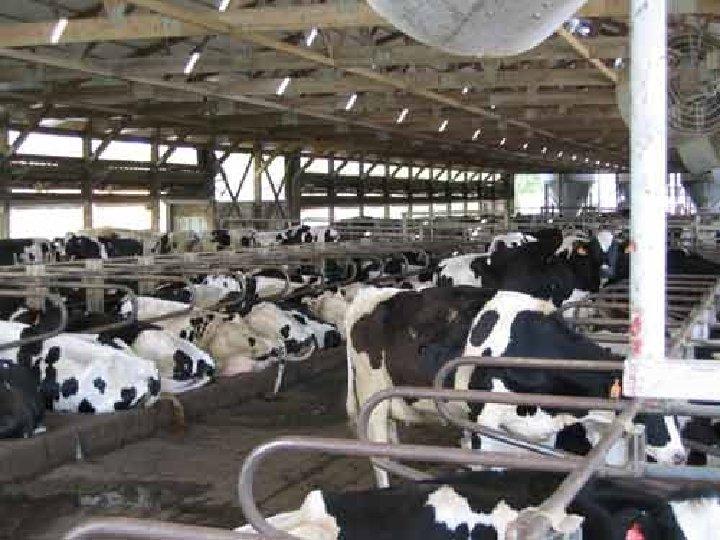
Ng'ombe wengi wenye rangi nyeusi na nyupe wamepangwa kwa utaratibu ndani ya  zizi kubwa la kisasa, ikiwa ni mfumo wa ufugaji wenye mpangilio maalumu ambapo ng'ombe hao hutoa maziwa yanayopelekwa kiwandani kwajili ya kusindikwa.